Tornadoes of 1986

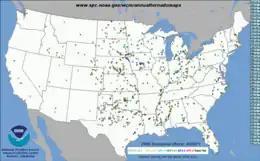
Tracks of all US tornadoes in 1986.

This page documents the tornadoes and tornado outbreaks of 1986, primarily in the United States. Most tornadoes form in the U.S., although some events may take place internationally. Tornado statistics for older years like this often appear significantly lower than modern years due to fewer reports or confirmed tornadoes.